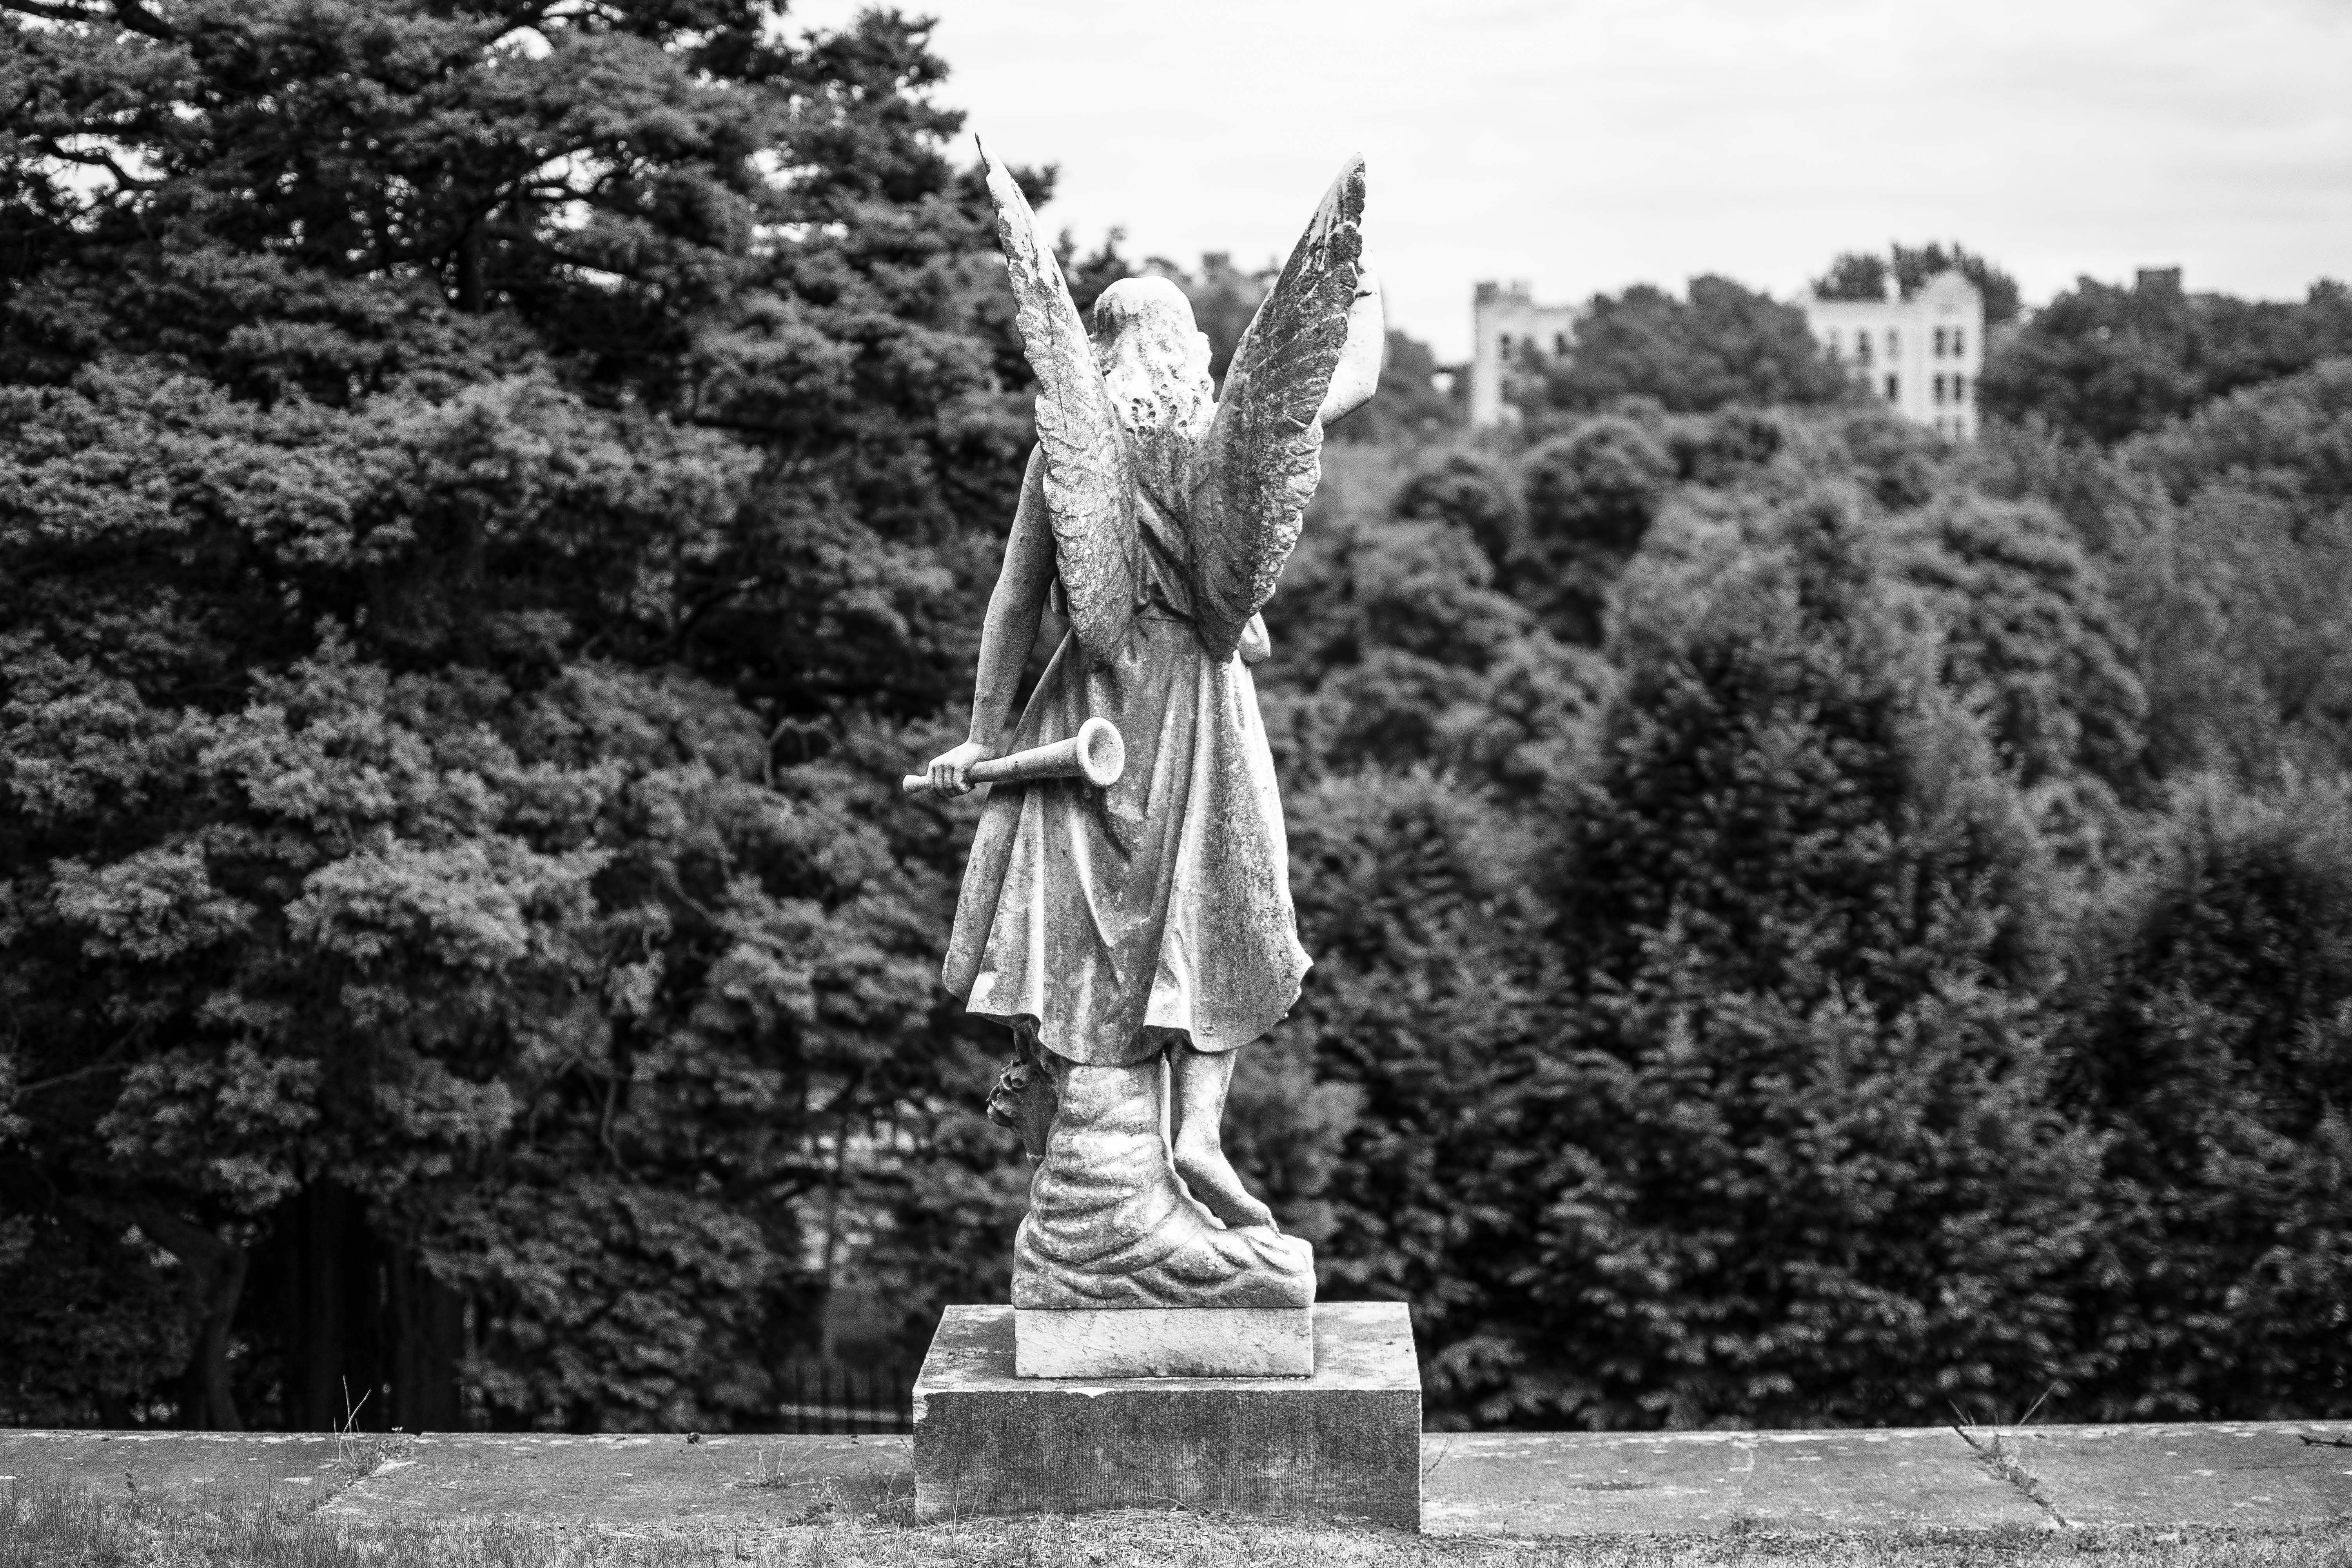
black and white, monument, statue, nyc, nikon, cemetery, monochrome, bw, grave, blackandwhite, sculpture, blackwhite, memorial, angel, 35mm, newyorkcity, noiretblanc, estatua, negro, blanco, cementerio, blancoynegro, angeles, angels, bn, biancoenero, nikond3300, bronx, thebronx, woodlawn, woodlawncemetery, monochrome photography